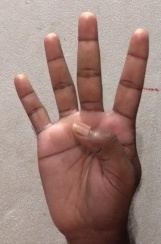
ASL sign: 4